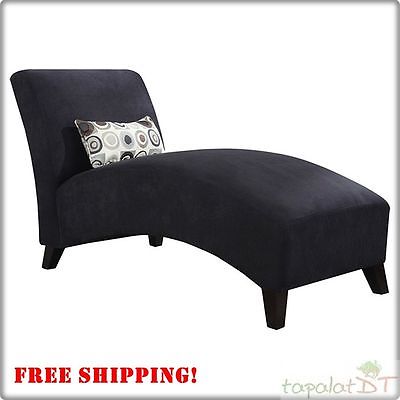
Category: sofa